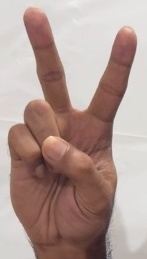
ASL sign: V